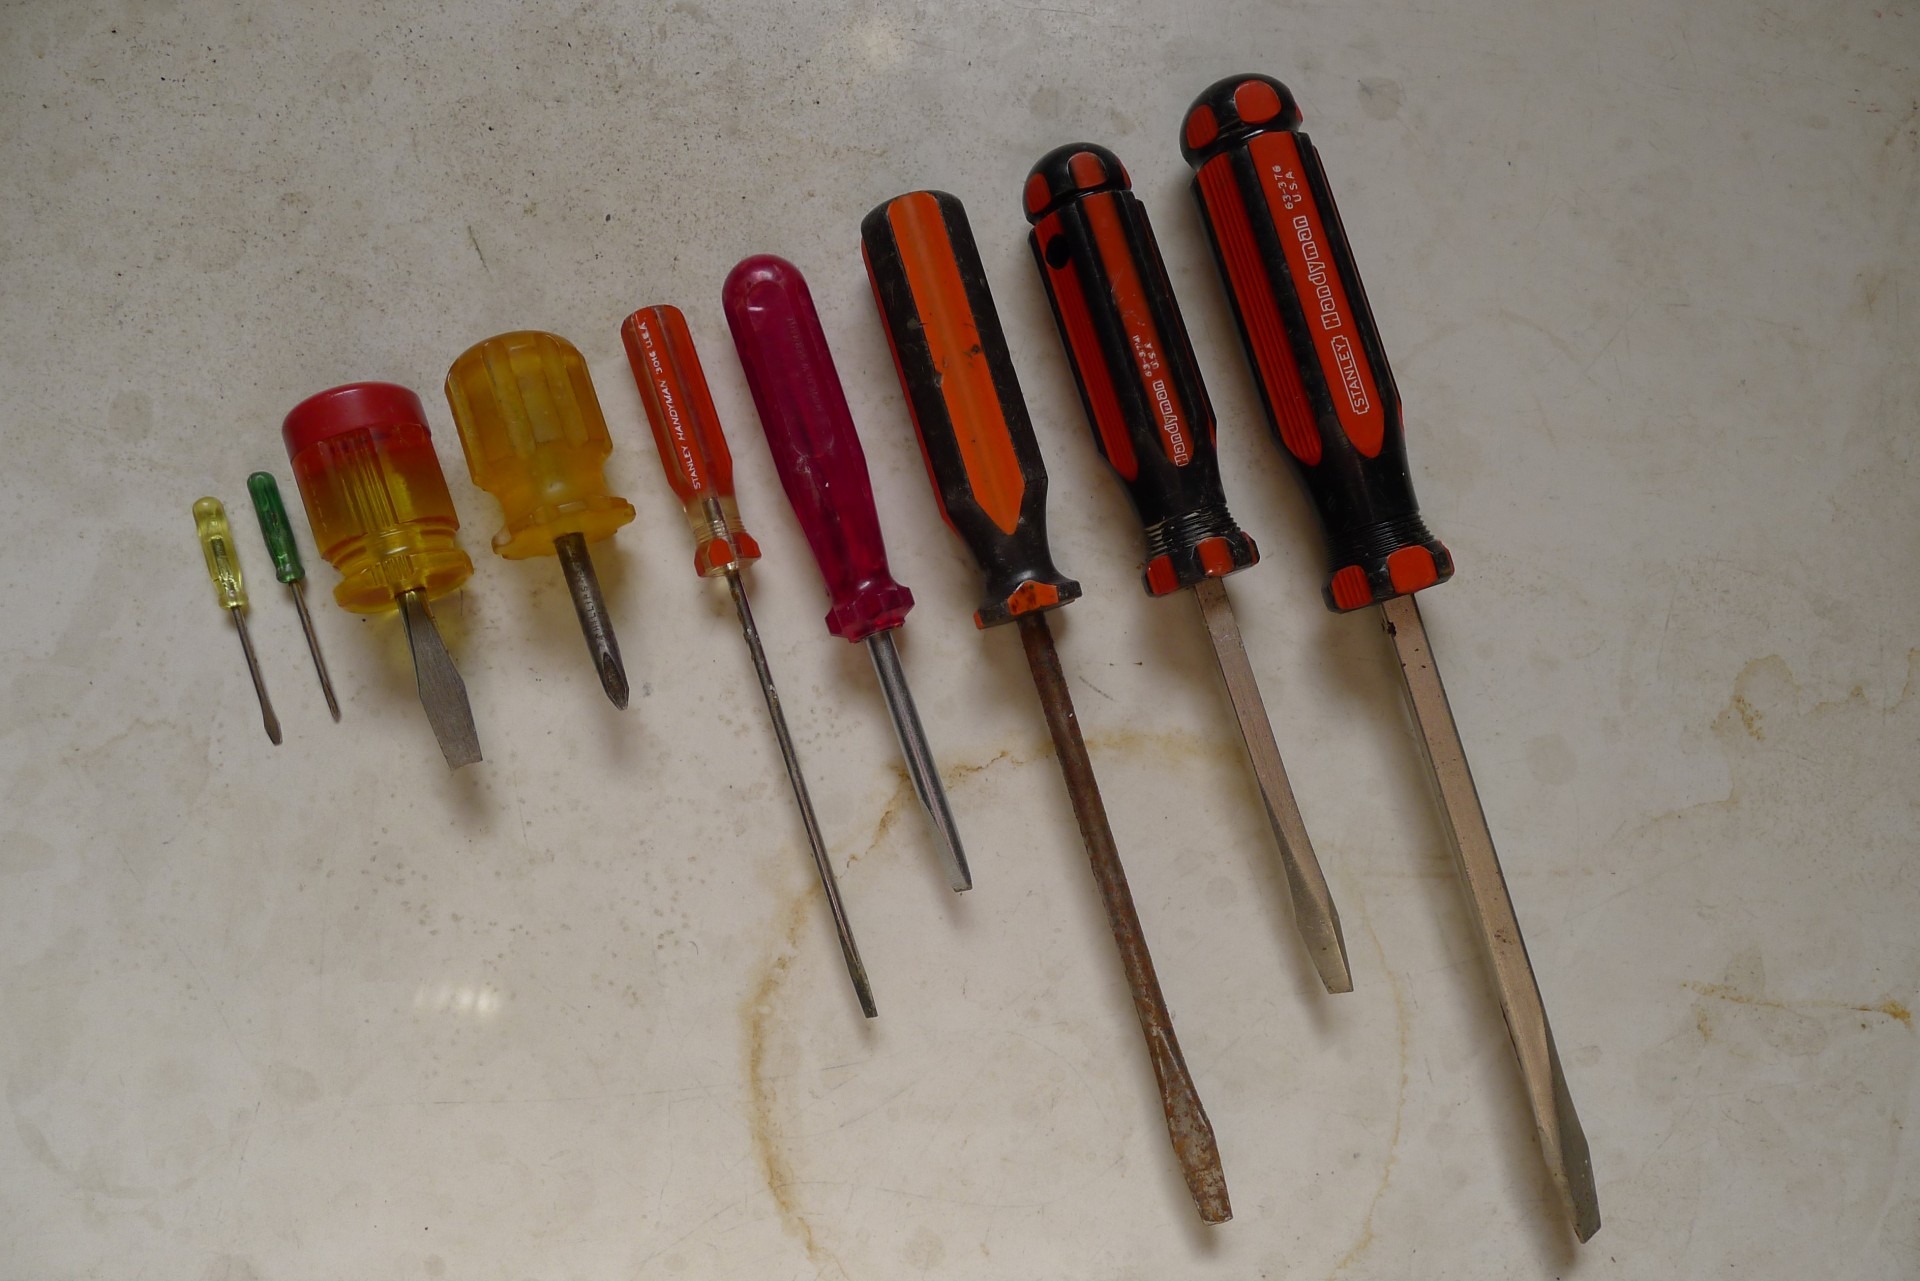
work, technology, vintage, arrangement, carpenter, objects, tools, screwdrivers, electrical wiring